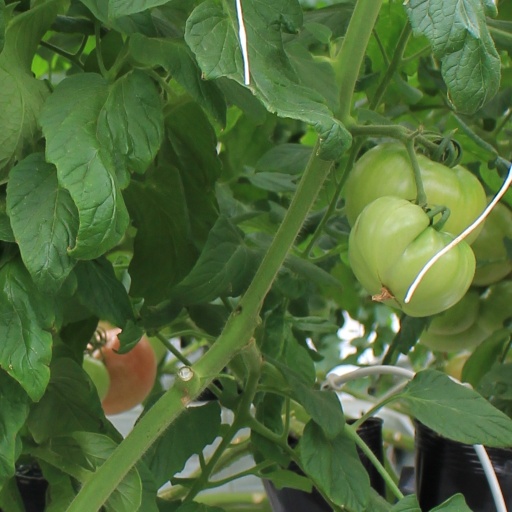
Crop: tomato